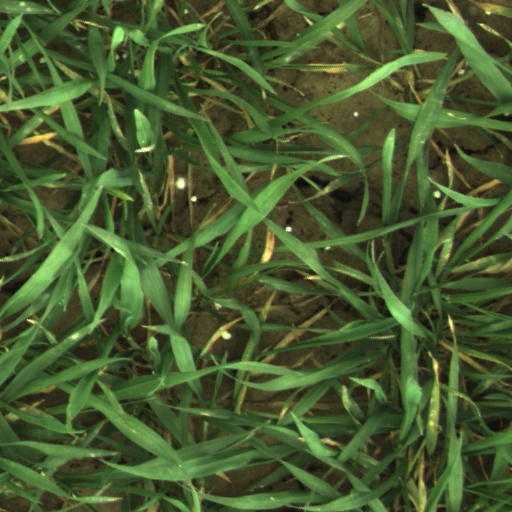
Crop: wheat